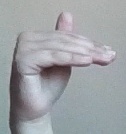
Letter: khaa